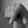
ASL letter: Q